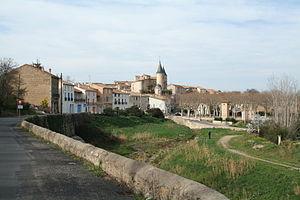
Pouzolles (Hérault) - vue générale.
Pouzolles est une commune française située dans le département de l'Hérault, en région Occitanie.